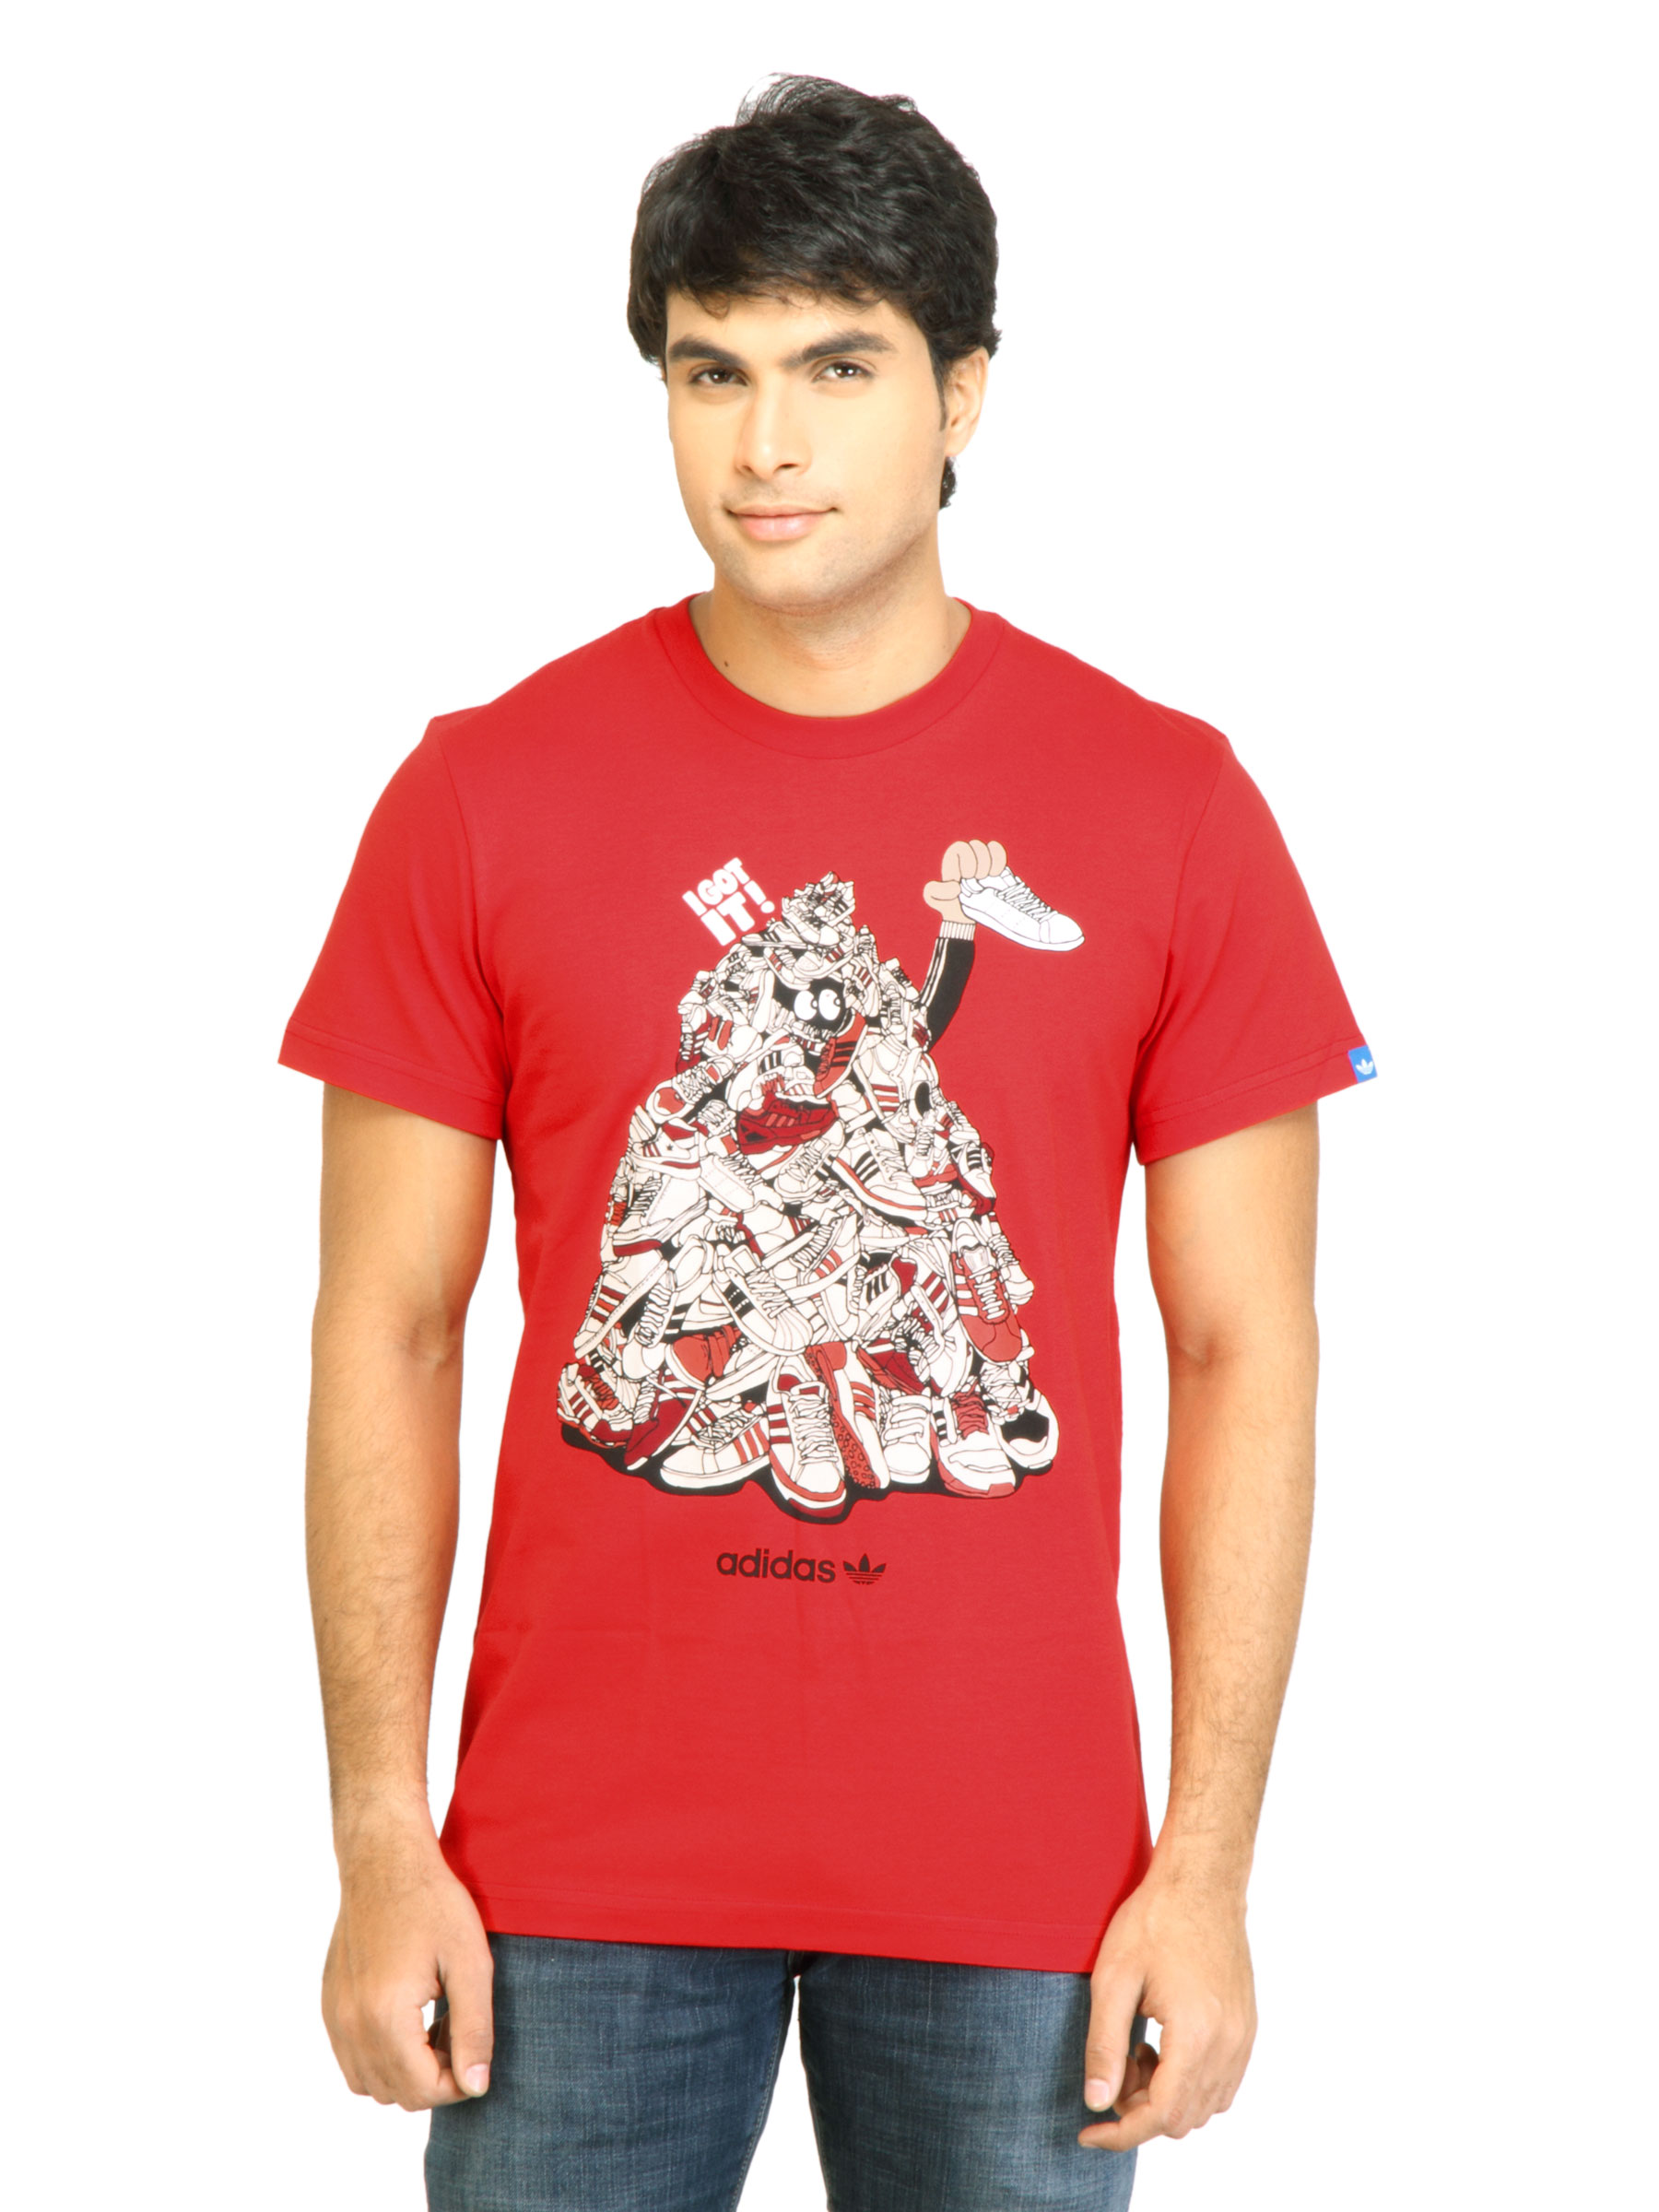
ADIDAS Originals Men Red T-shirt
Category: Apparel / Topwear / Tshirts
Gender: Men
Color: Red
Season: Summer 2011
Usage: Casual